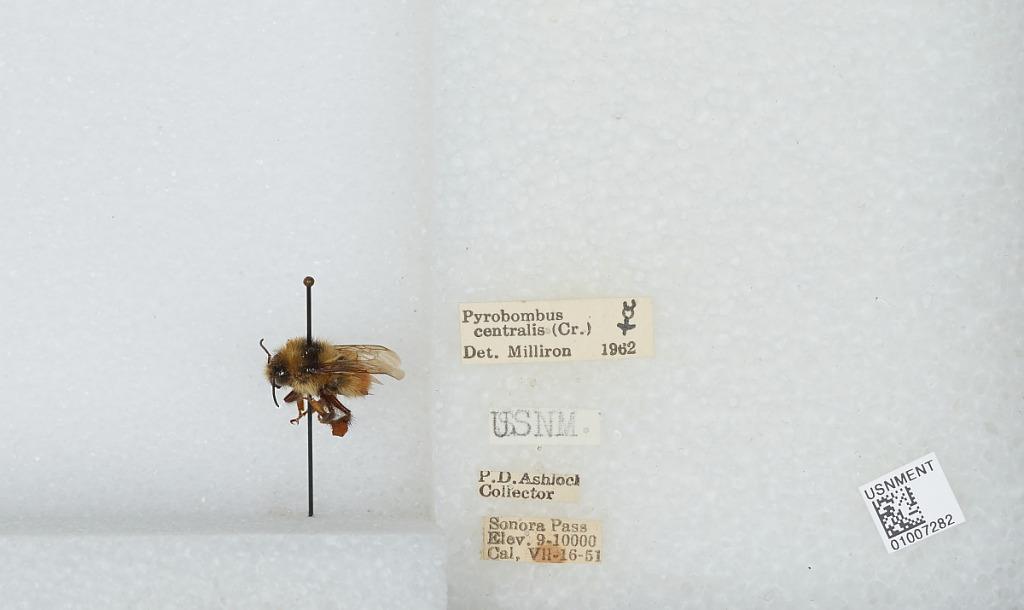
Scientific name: Bombus (Pyrobombus) centralis Cresson
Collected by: P. Ashlock
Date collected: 1951-7-16
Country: United States
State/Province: California
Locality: Sonora Pass
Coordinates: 38.3278, -119.636
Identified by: Milliron